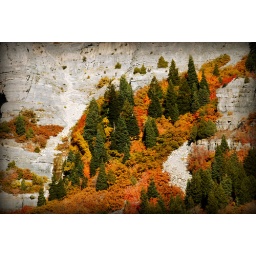
pine trees in provo canyon fall time